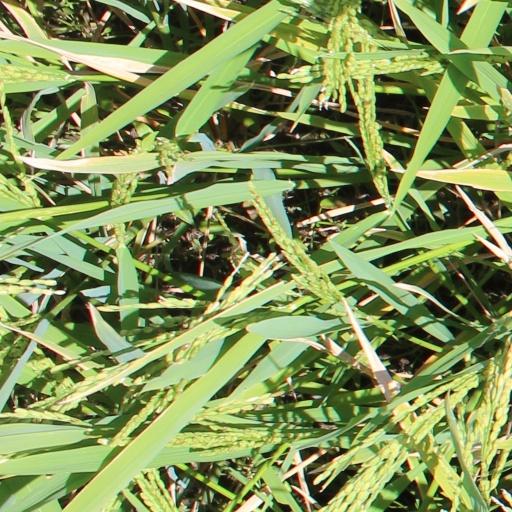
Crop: rice